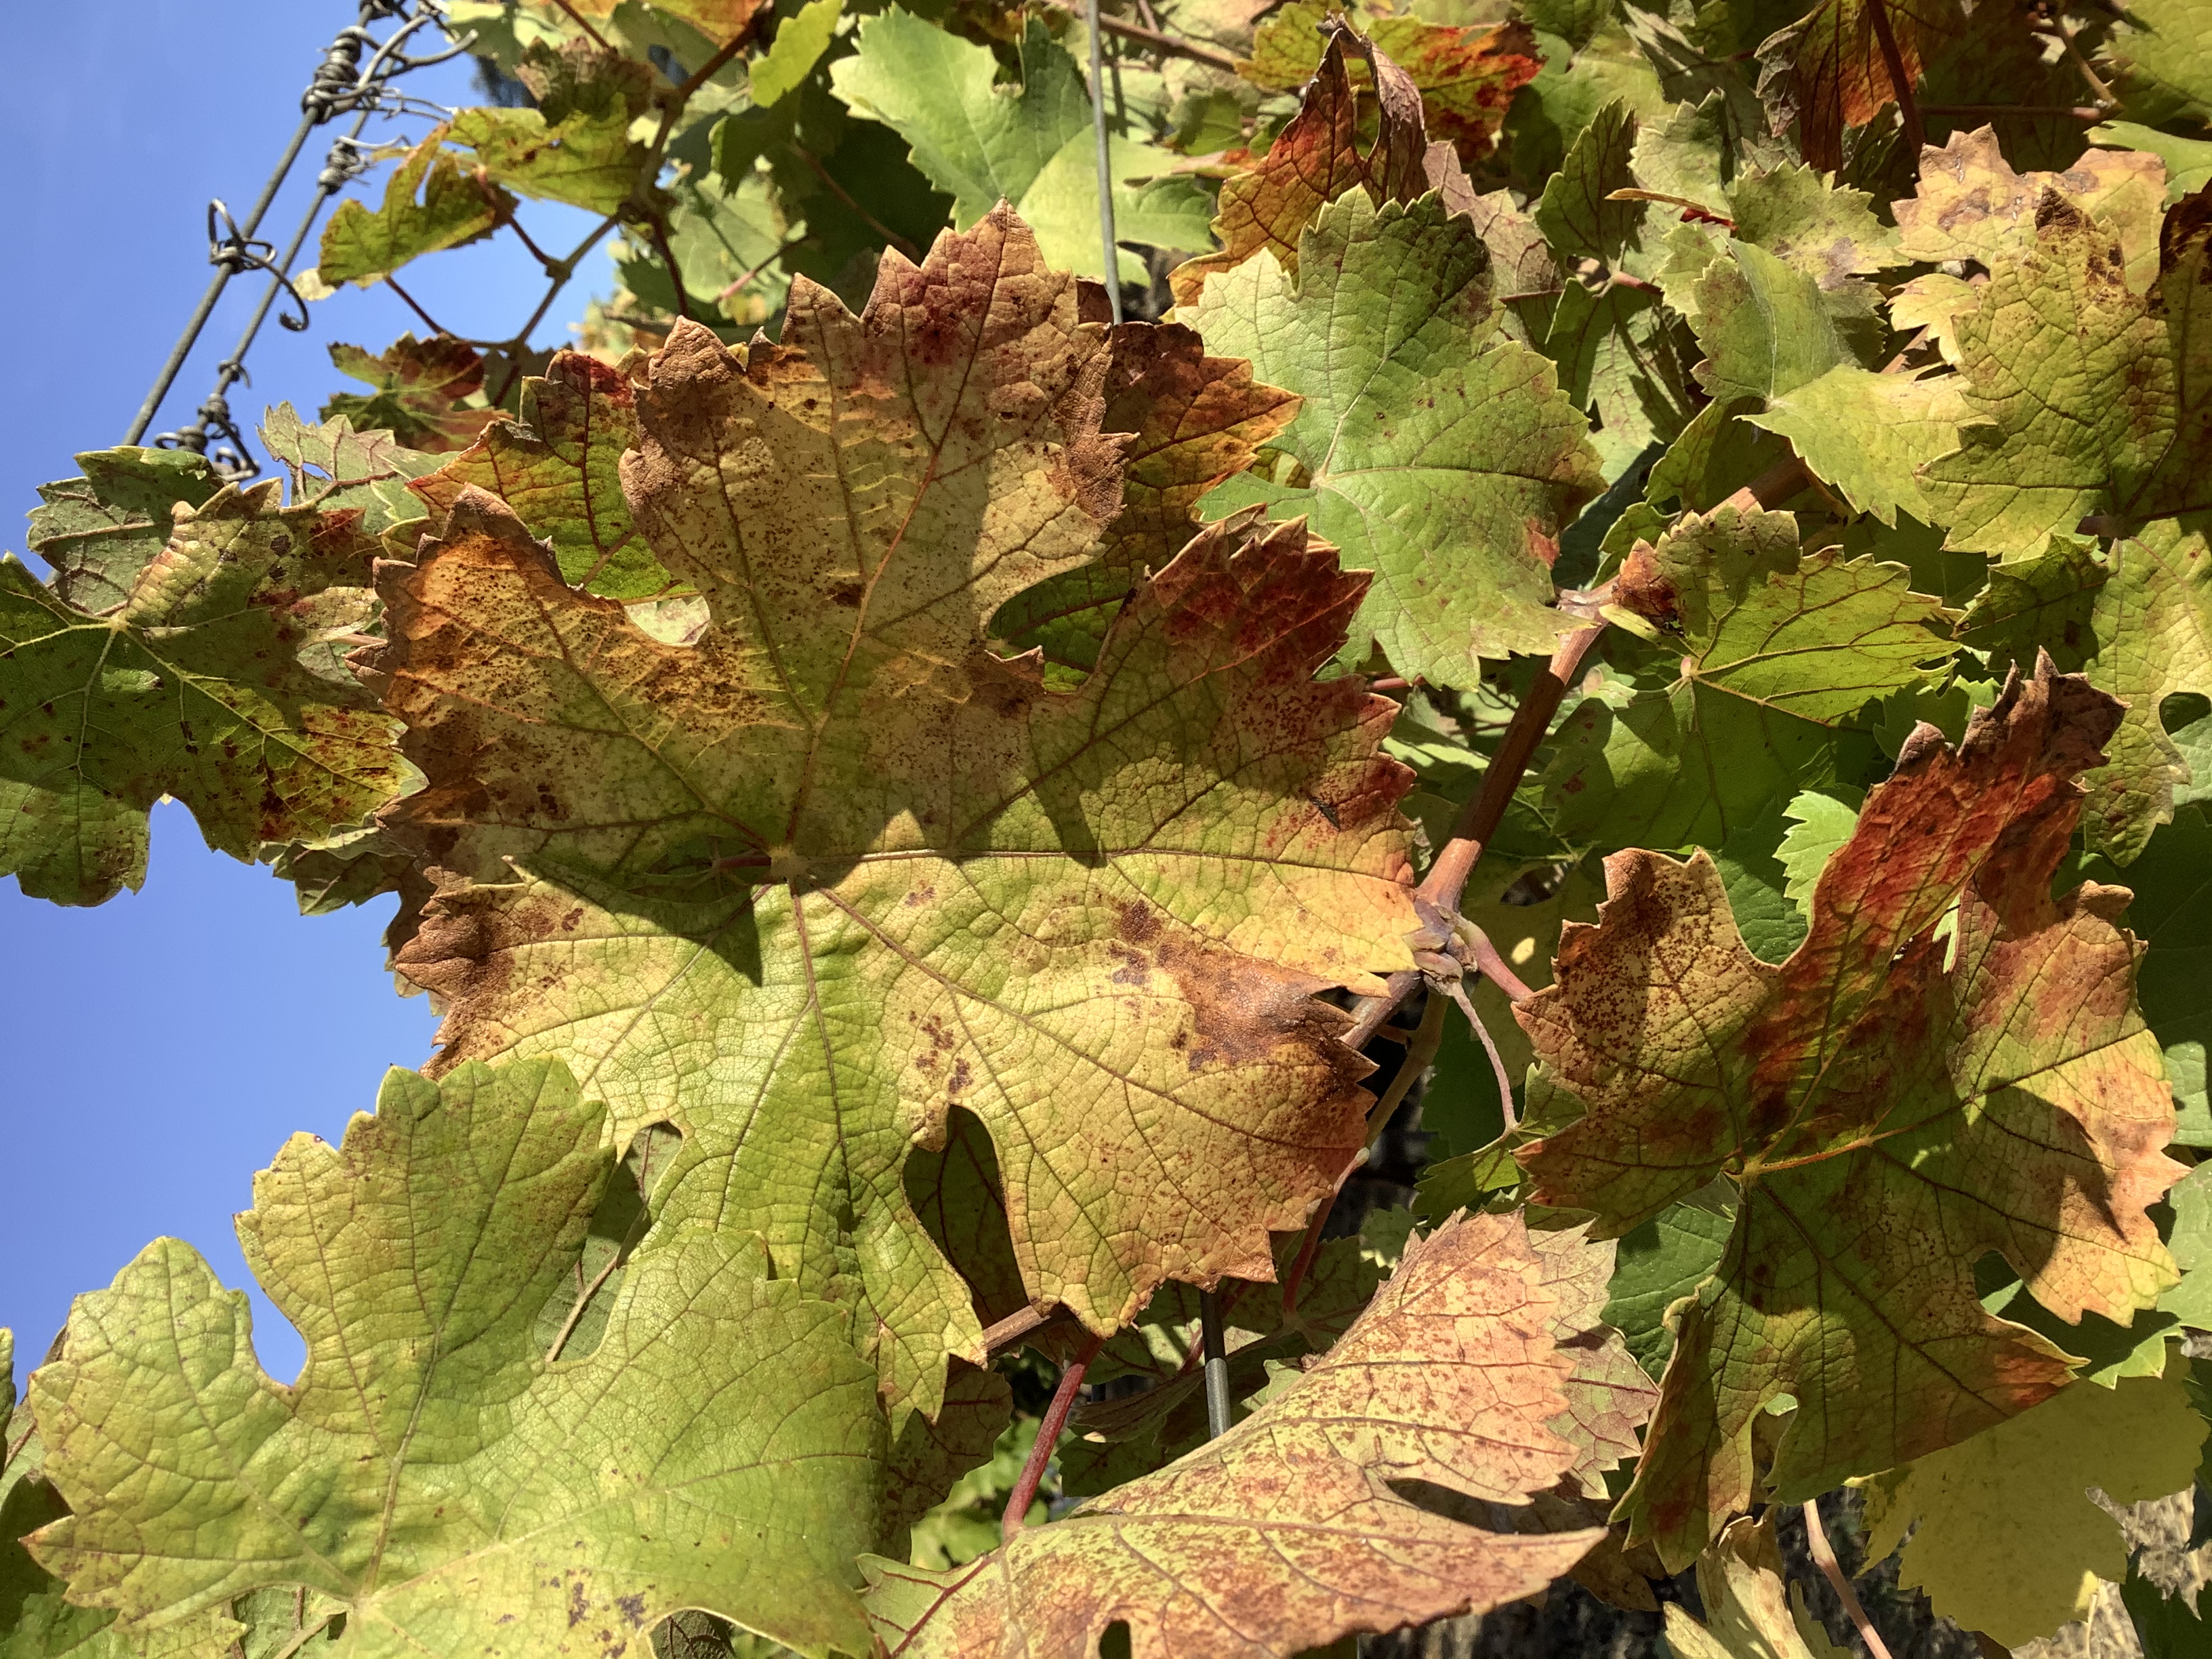
Label: Red Blotch